Religion in Lithuania

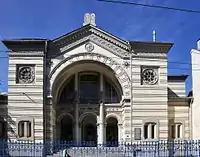
Choral Synagogue of Vilnius, the only synagogue in Vilnius to survive the Nazi occupation

The Lithuanian Evangelical Reformed Church is a historic denomination which was founded in 1557. A notable member was Szymon Zajcusz. In the second half of the 16th century the Unitarians separated. The denomination has over 7,000 members in 14 congregations. The church is a member of the World Communion of Reformed Churches and the World Reformed Fellowship